Penelope Ford

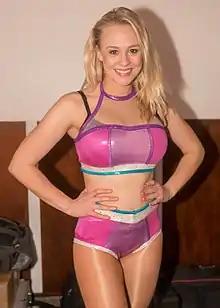
Ford in October 2017

Olivia Kippen ( Hasler; born September 14, 1992) is an American professional wrestler better known by the ring name Penelope Ford. She is signed to All Elite Wrestling (AEW). She is also known for her work in Combat Zone Wrestling.